Christian Democratic Union of Germany

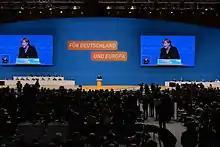
28th party conference in 2015

Schäuble resigned in early 2000 as a result of a party financing scandal and was replaced by Angela Merkel, the first woman and the first person from East Germany to lead the federal party. She remained the leader of the CDU for more than eighteen years. In the 2002 federal election, Merkel ceded the position of CDU/CSU's joint candidate for the chancellor's office to the leader of the sister party, Bavarian minister-president Edmund Stoiber. CDU and CSU polled slightly higher (29.5% and 9.0%, respectively), but still lacked the majority needed for a CDU–FDP coalition government and stayed in opposition.